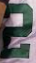
Number: 2